Varsity Show

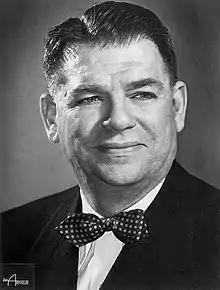
Oscar Hammerstein II

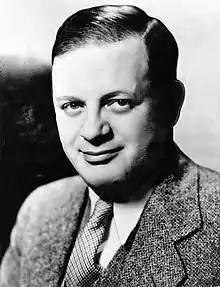
Herman J. Mankiewicz

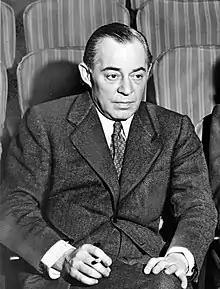
Richard Rodgers

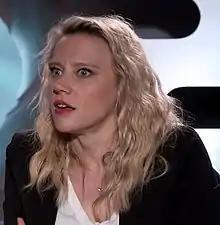
Kate McKinnon

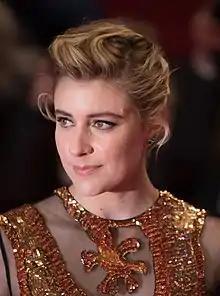
Greta Gerwig

The 1920 F. Scott Fitzgerald short story "Head and Shoulders" depicts a performance of the 1917 Varsity Show, "Home, James", written by Hammerstein and Herman Axelrod, in which the character Marcia Meadows is an actress. In the story, the play is turned into a fully professional production. Though the scene takes place at the Shubert Theatre in New Haven, Fitzgerald may have actually watched the show at the Hotel Astor as a student at Princeton University.